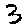
Label: 3